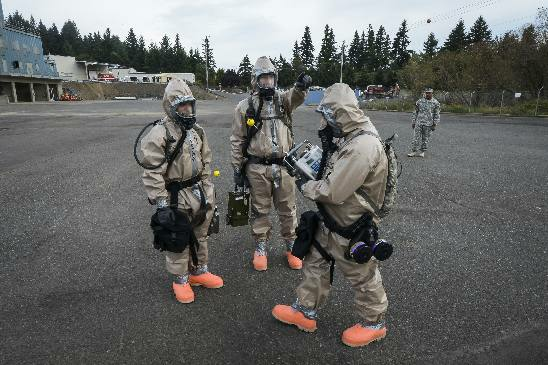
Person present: Yes